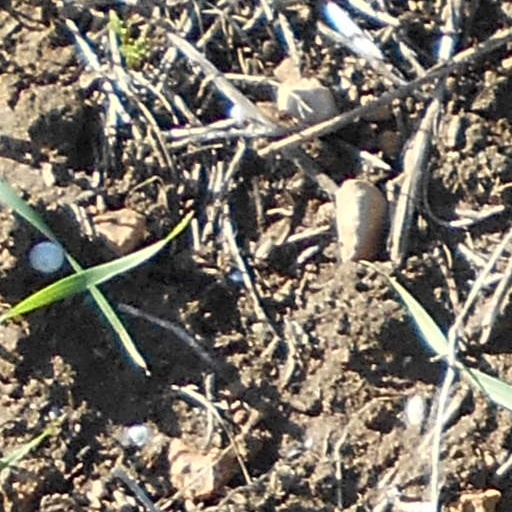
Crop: wheat